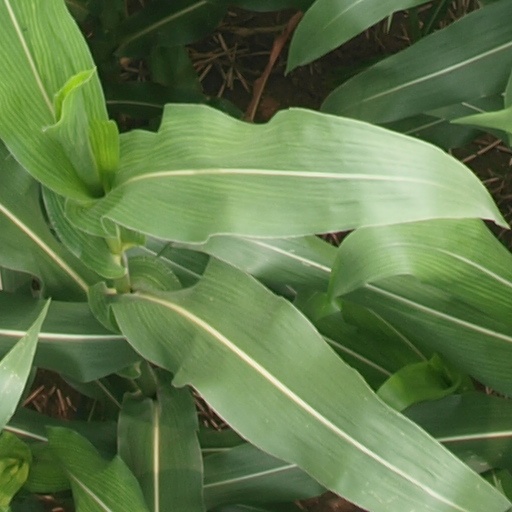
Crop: maize; corn